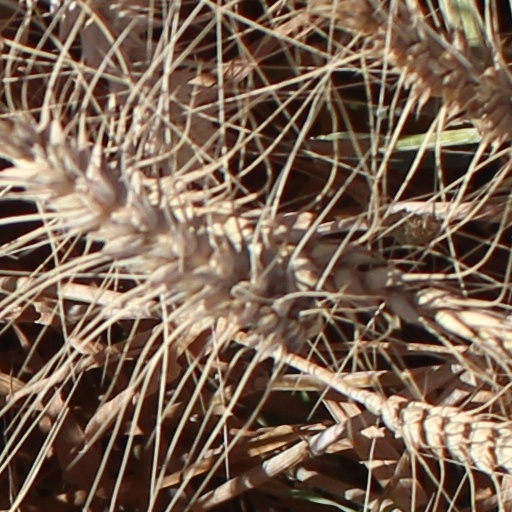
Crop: wheat